Wonders of Life (TV series)

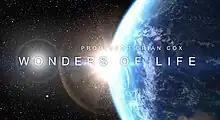
"Wonders of Life" titlecard

Wonders of Life is a 2013 television documentary series presented by physicist Brian Cox. The series was produced by the BBC and Chinese state television network CCTV-9 and aired in the United Kingdom from 27 January 2013 at 9:00 pm on BBC Two. An accompanying book with the same title was also published.